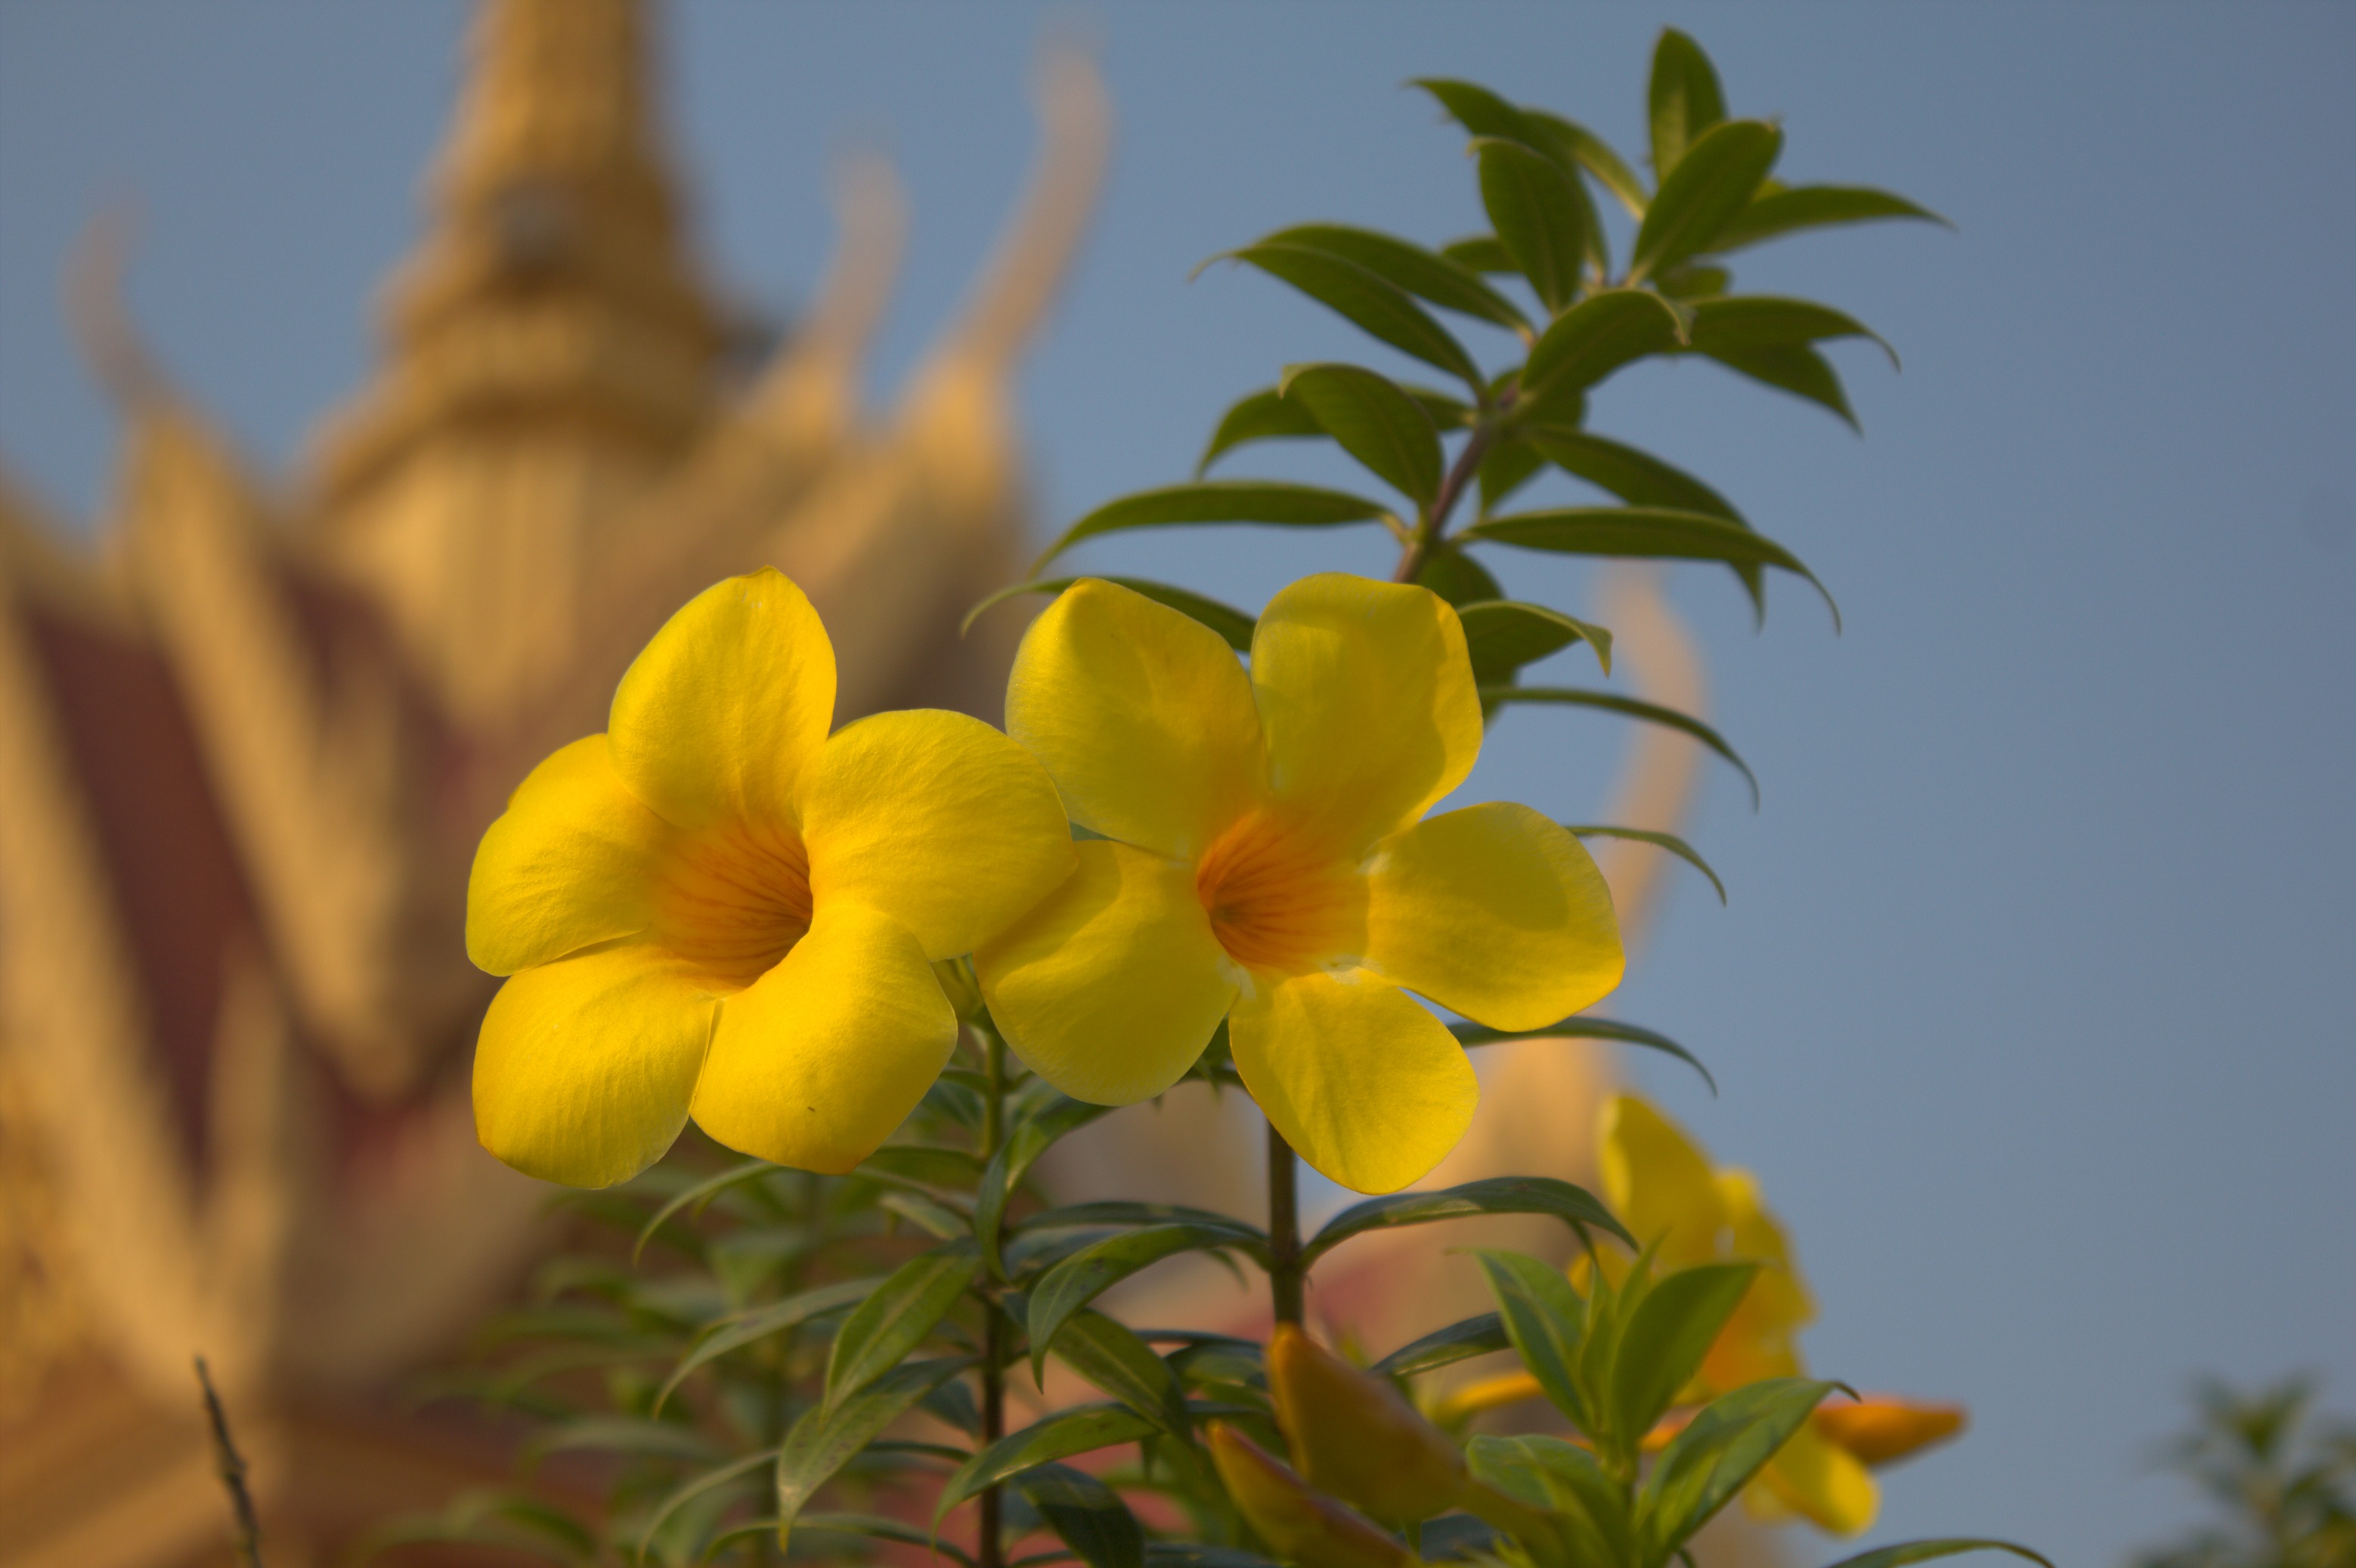
nature, blossom, plant, sunlight, leaf, flower, petal, bloom, summer, floral, green, macro, fresh, botany, yellow, flora, wildflower, flowers, leaves, background, beauty, flowery, macro photography, flowering plant, velvety, plant stem, land plant